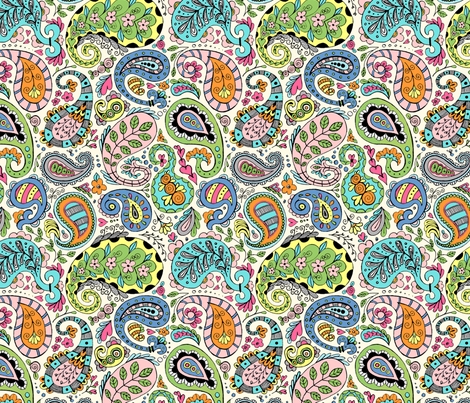
Texture: paisley